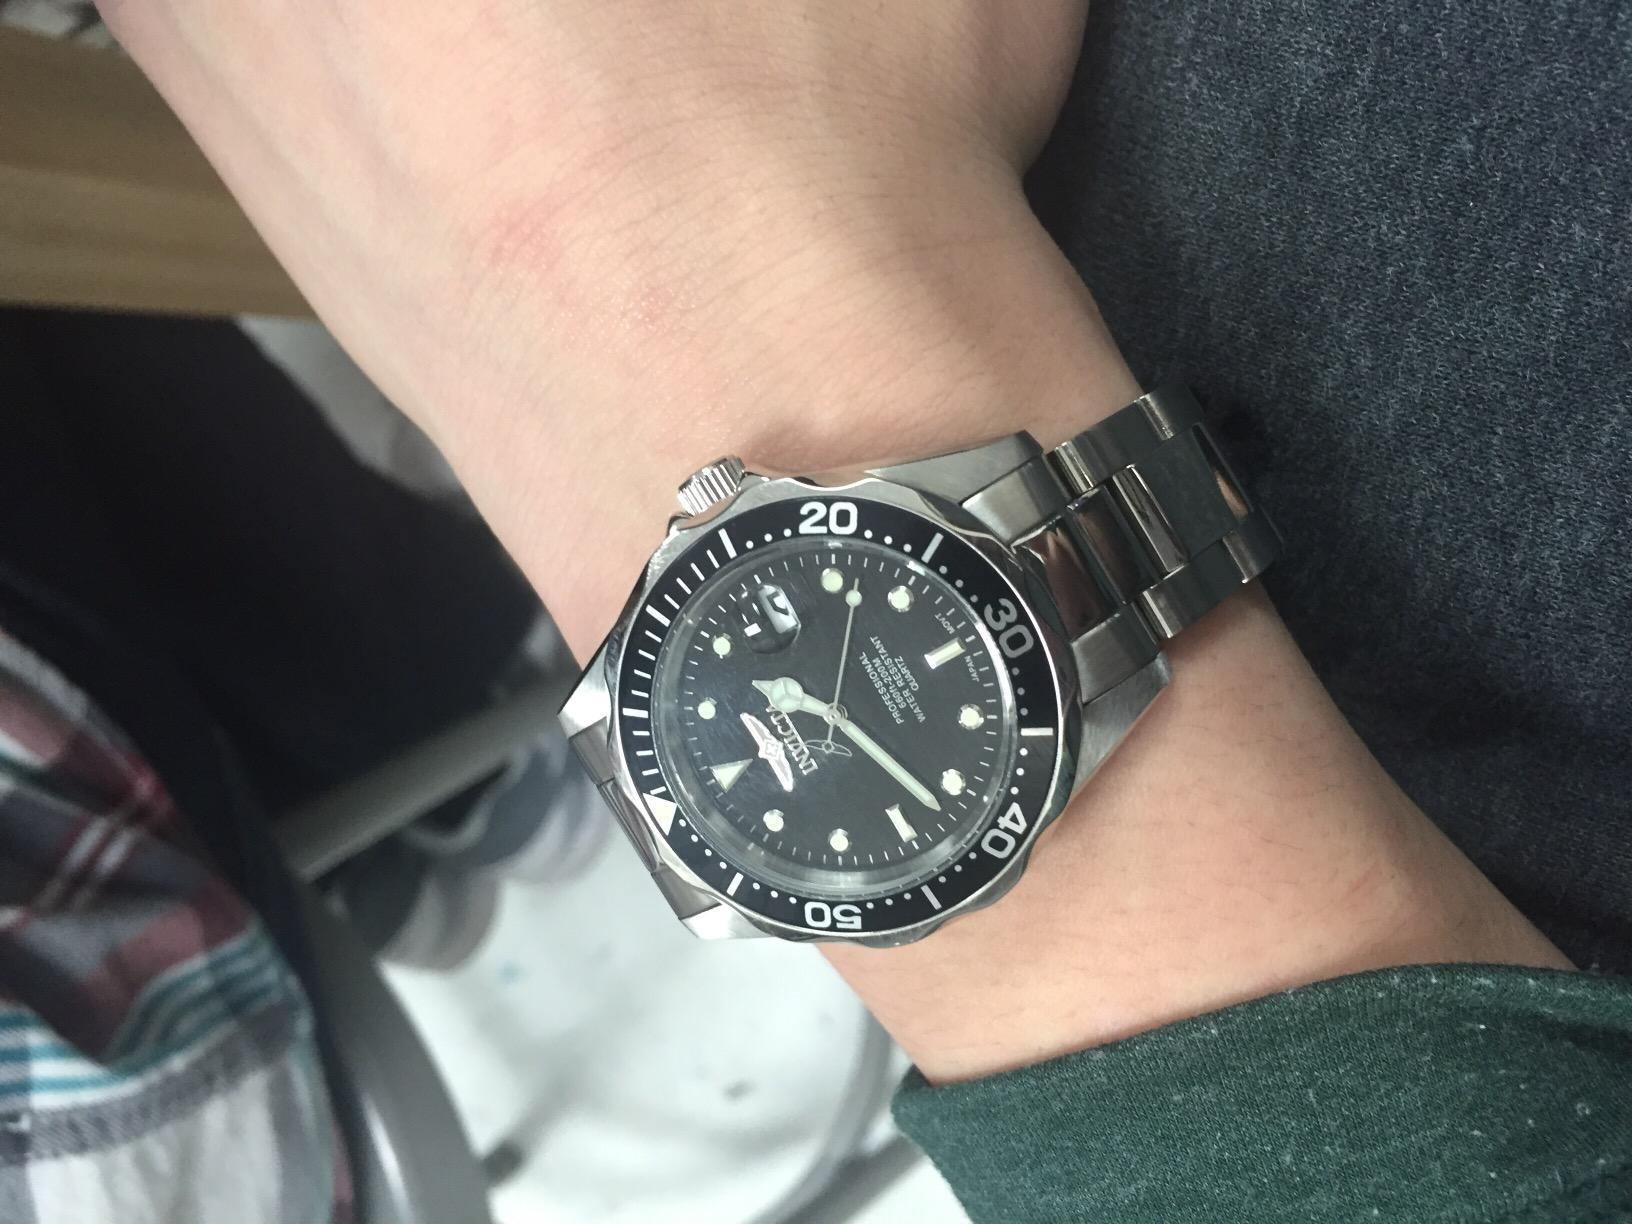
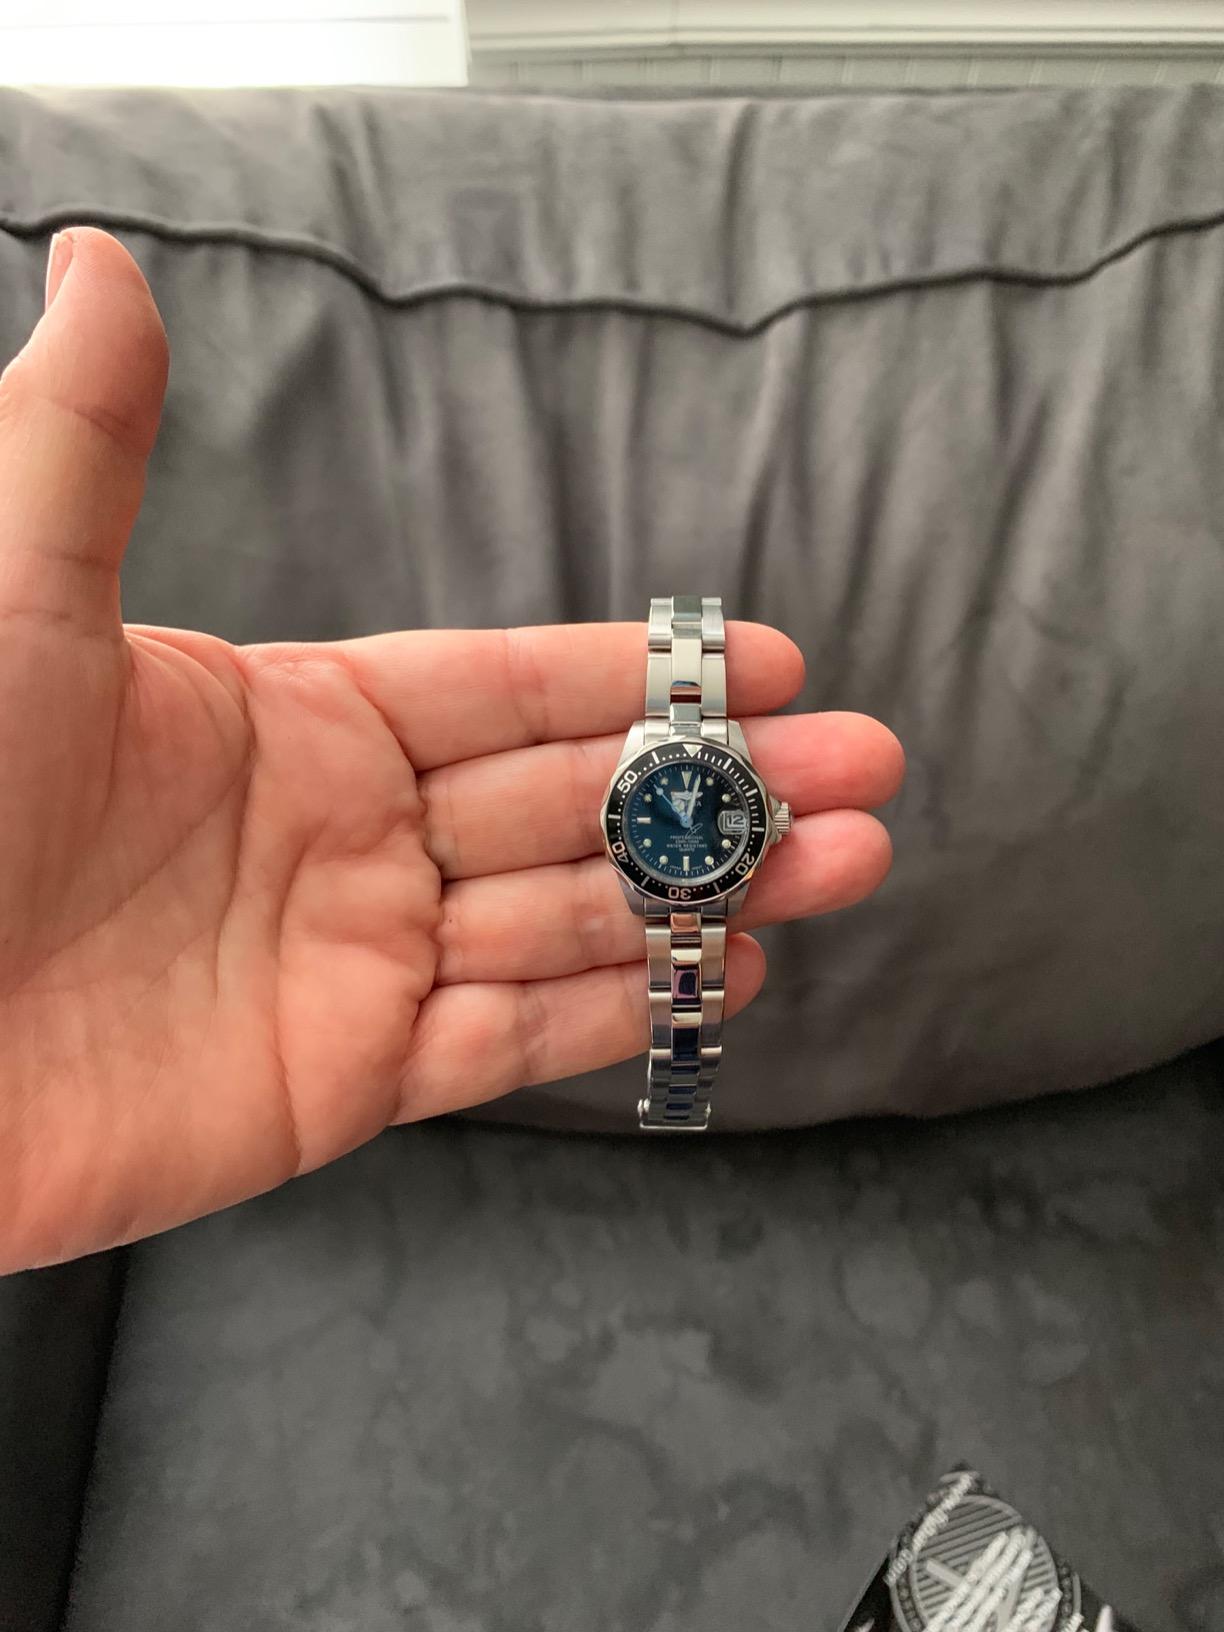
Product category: accessories_watch
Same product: yes